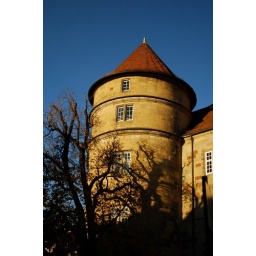
castle in the middle of an enchanted forest